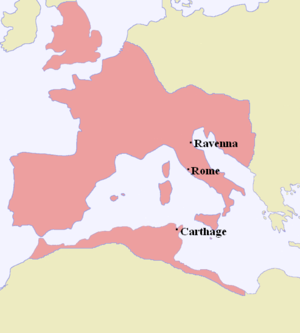
Cet article donne la chronologie de l'Empire romain d'Occident, depuis la mort de Théodose Iᵉʳ et la dernière division de l'Empire romain, jusqu'à la chute finale du dernier empereur d'Occident.